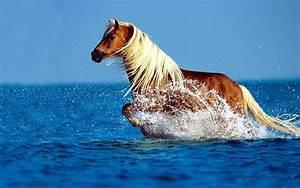
horse